Gerard Pierre Laurent Kalshoven Gude

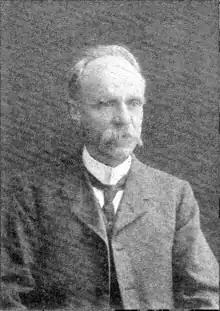
Gerard Pierre Laurent Kalshoven Gude

Gerard Pierre Laurent Kalshoven Gude (1858 in Amsterdam – 8 November 1924) was a malacologist from the United Kingdom.